Wapasha II

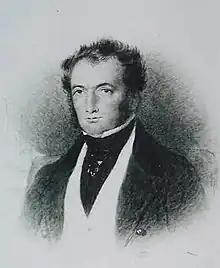
British fur trader Robert Dickson was an officer in the War of 1812 and used his ties to Chief Wabasha to gain support from the Dakota.

Chief Wabasha II led Dakota forces fighting for the British in the War of 1812. The Dakota, like many other Native American tribes, rallied against the Americans with "near unanimity"; Pike's efforts to establish American sovereignty over them had clearly failed.